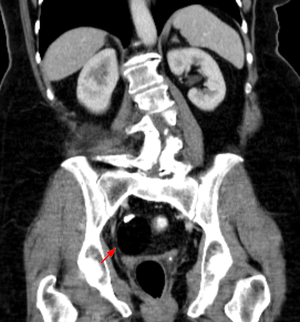
Un tératome est un type de tumeur formée par des cellules pluripotentes. Les tératomes sont des tumeurs complexes possédant certaines composantes cellulaires apparentées à l’activité normale de plus d’un feuillet embryonnaire. Ce type de tumeurs contient souvent des cellules bien différenciées qui produisent un ou des tissus mûrs mais à des endroits inappropriés et souvent différents des tissus environnants.